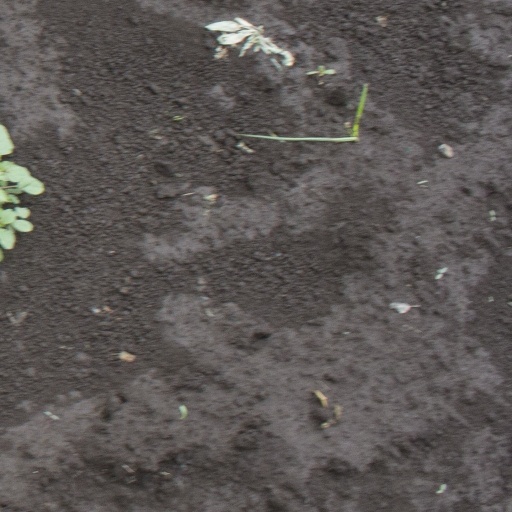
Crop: soybean